Edamame
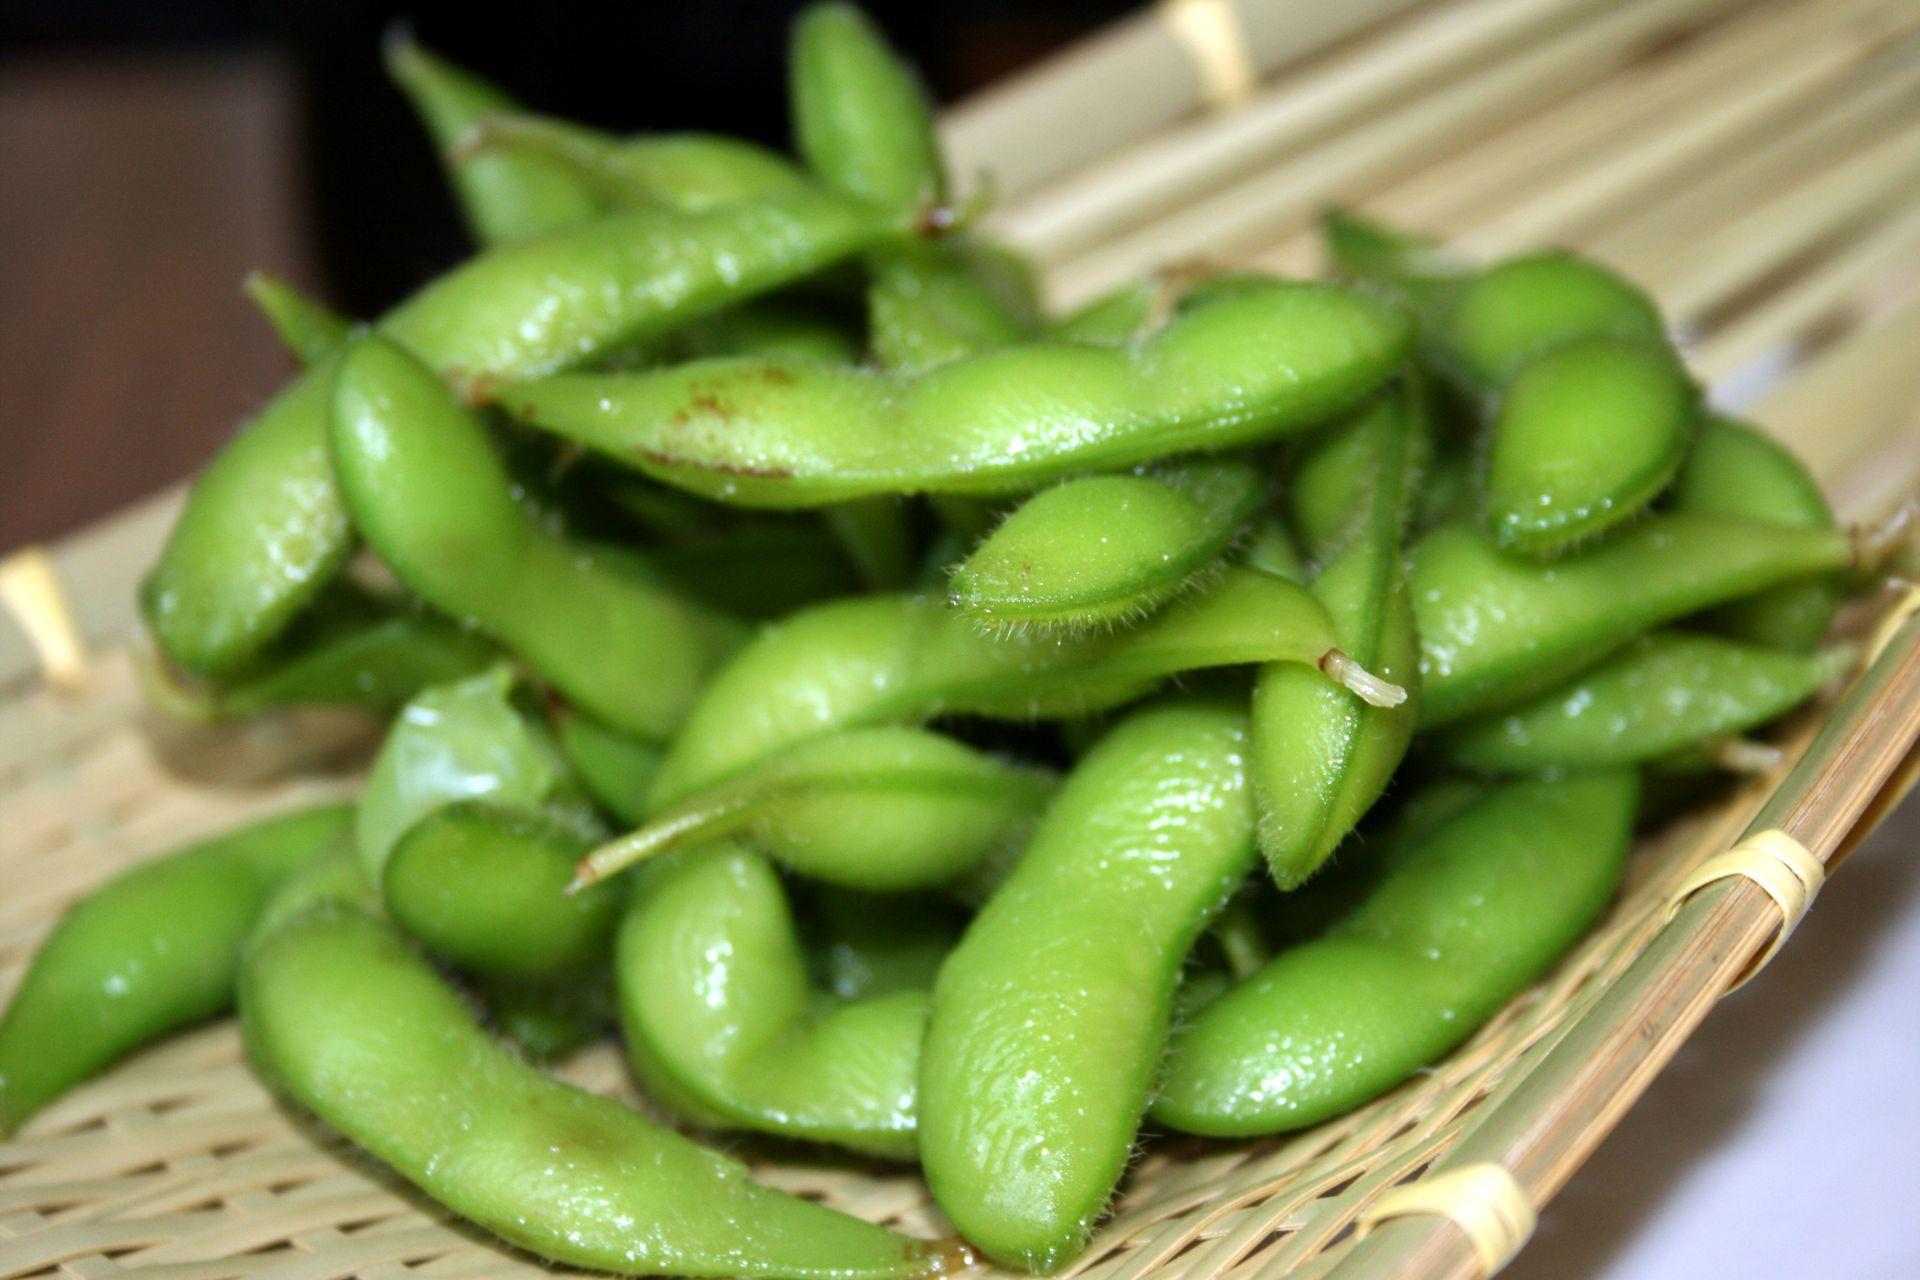
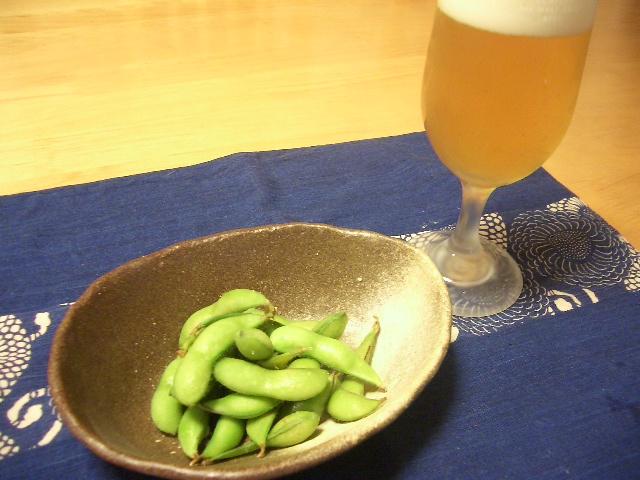
Also known as:
ar - Arabic: إداماميه
ca - Catalan: Edamame
da - Danish: Edamame
de - German: Edamame
eo - Esperanto: Edamame
es - Spanish: Edamame
fa - Persian: ادامامه
fr - French: Edamame
he - Hebrew: אדממה
hy - Armenian: Էդամամե
id - Indonesian: Edamame
it - Italian: Edamame
ja - Japanese: 枝豆
ko - Korean: 풋콩
nl - Dutch: Edamame
pl - Polish: Edamame
pt - Portuguese: Edamame
ru - Russian: Эдамамэ
th - Thai: ถั่วแระ
tr - Turkish: Edamame
ug - Uyghur: سېرىق پۇرچاق
uk - Ukrainian: Едамаме
uz - Uzbek: Edamame
vi - Vietnamese: Edamame
yue - Cantonese: 枝豆
zh - Chinese: 毛豆
Category: soybeans (soybeans)
Cuisine: Japanese, Chinese
Associated cuisines: Japanese, Chinese
Area: Japan, China
Countries: Japan, China
Region: Eastern Asia, , , ,
This dish is made from immature soybeans served in their pods, typically boiled or steamed and seasoned with salt. Rich in vitamins, dietary fiber, and isoflavones, it is popular worldwide as a side dish, appetizer, or ingredient in various sweet and savory dishes.